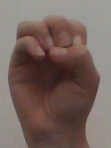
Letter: ha